Skin fissure

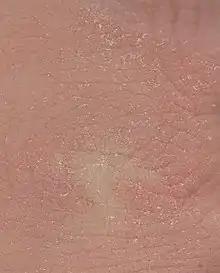
The surface of the knuckles of a hand with xeroderma, showing "skin cracking" (generalized skin fissuring).

A skin fissure is a cutaneous condition in which there is a linear-like cleavage of skin, sometimes defined as extending into the dermis. It is smaller than a skin laceration.